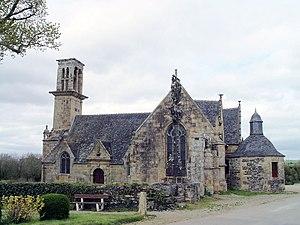
Saint-Segal (Bretagne, Finistere): La chapelle Saint-Sébastien fut édifiée au 15e siècle pour conjurer la peste.
Saint-Ségal [sɛ̃segal] est une commune du département du Finistère, dans la région Bretagne, en France.
Cet article recense une partie des monuments historiques du Finistère, en France.
Cet article recense les monuments historiques français classés en 1958.